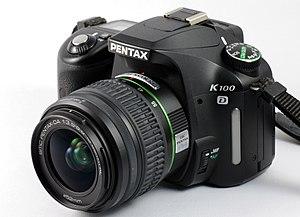
Le Pentax K100D est un appareil photographique reflex mono-objectif numérique de 6,1 mégapixels. Il continue la série des appareils reflex Pentax numériques *istD, *istDs et *istDL, en apportant le grand avantage de la stabilisation d'image dans le boîtier.